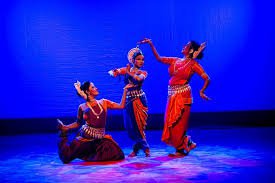
Dance form: odissi